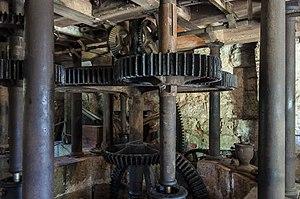
Le moulin de Courtelevant (ou moulin Marion1) est un moulin à eau .
Le moulin de Courtelevant est un moulin à eau alimenté par la Vendeline, inscrit à l'inventaire des monuments historiques, qui se situe dans la commune de Courtelevant, dans le Territoire de Belfort.
Un moteur hydraulique est un mécanisme utilisant l'énergie hydraulique pour mouvoir divers outils. Cette énergie est fournie par l'écoulement gravitaire de l'eau ; celle-ci fait tourner une roue, qui transmet son mouvement à divers mécanismes. Les systèmes les moins performants sont ceux qui sont mus par le courant d'une rivière, et qui sont tributaires de cette vitesse ; les systèmes les plus efficaces utilisent une chute, où l'eau est amenée par un canal ou une rigole, en provenance d'une prise sur un cours d'eau, ou une retenue. Plus rarement, on exploite la marée.